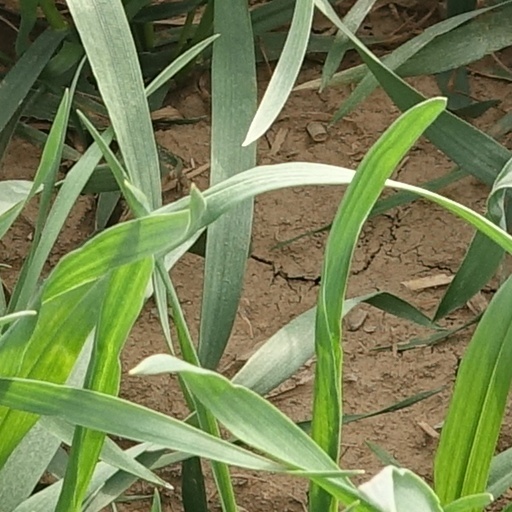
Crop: wheat